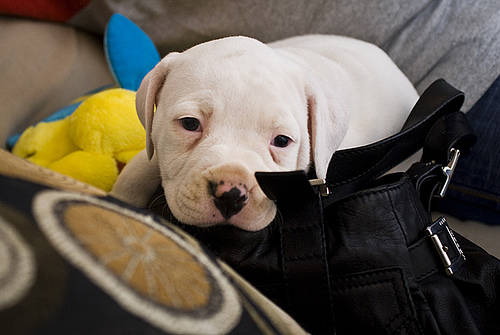
Animal: dog
Breed: american bulldog